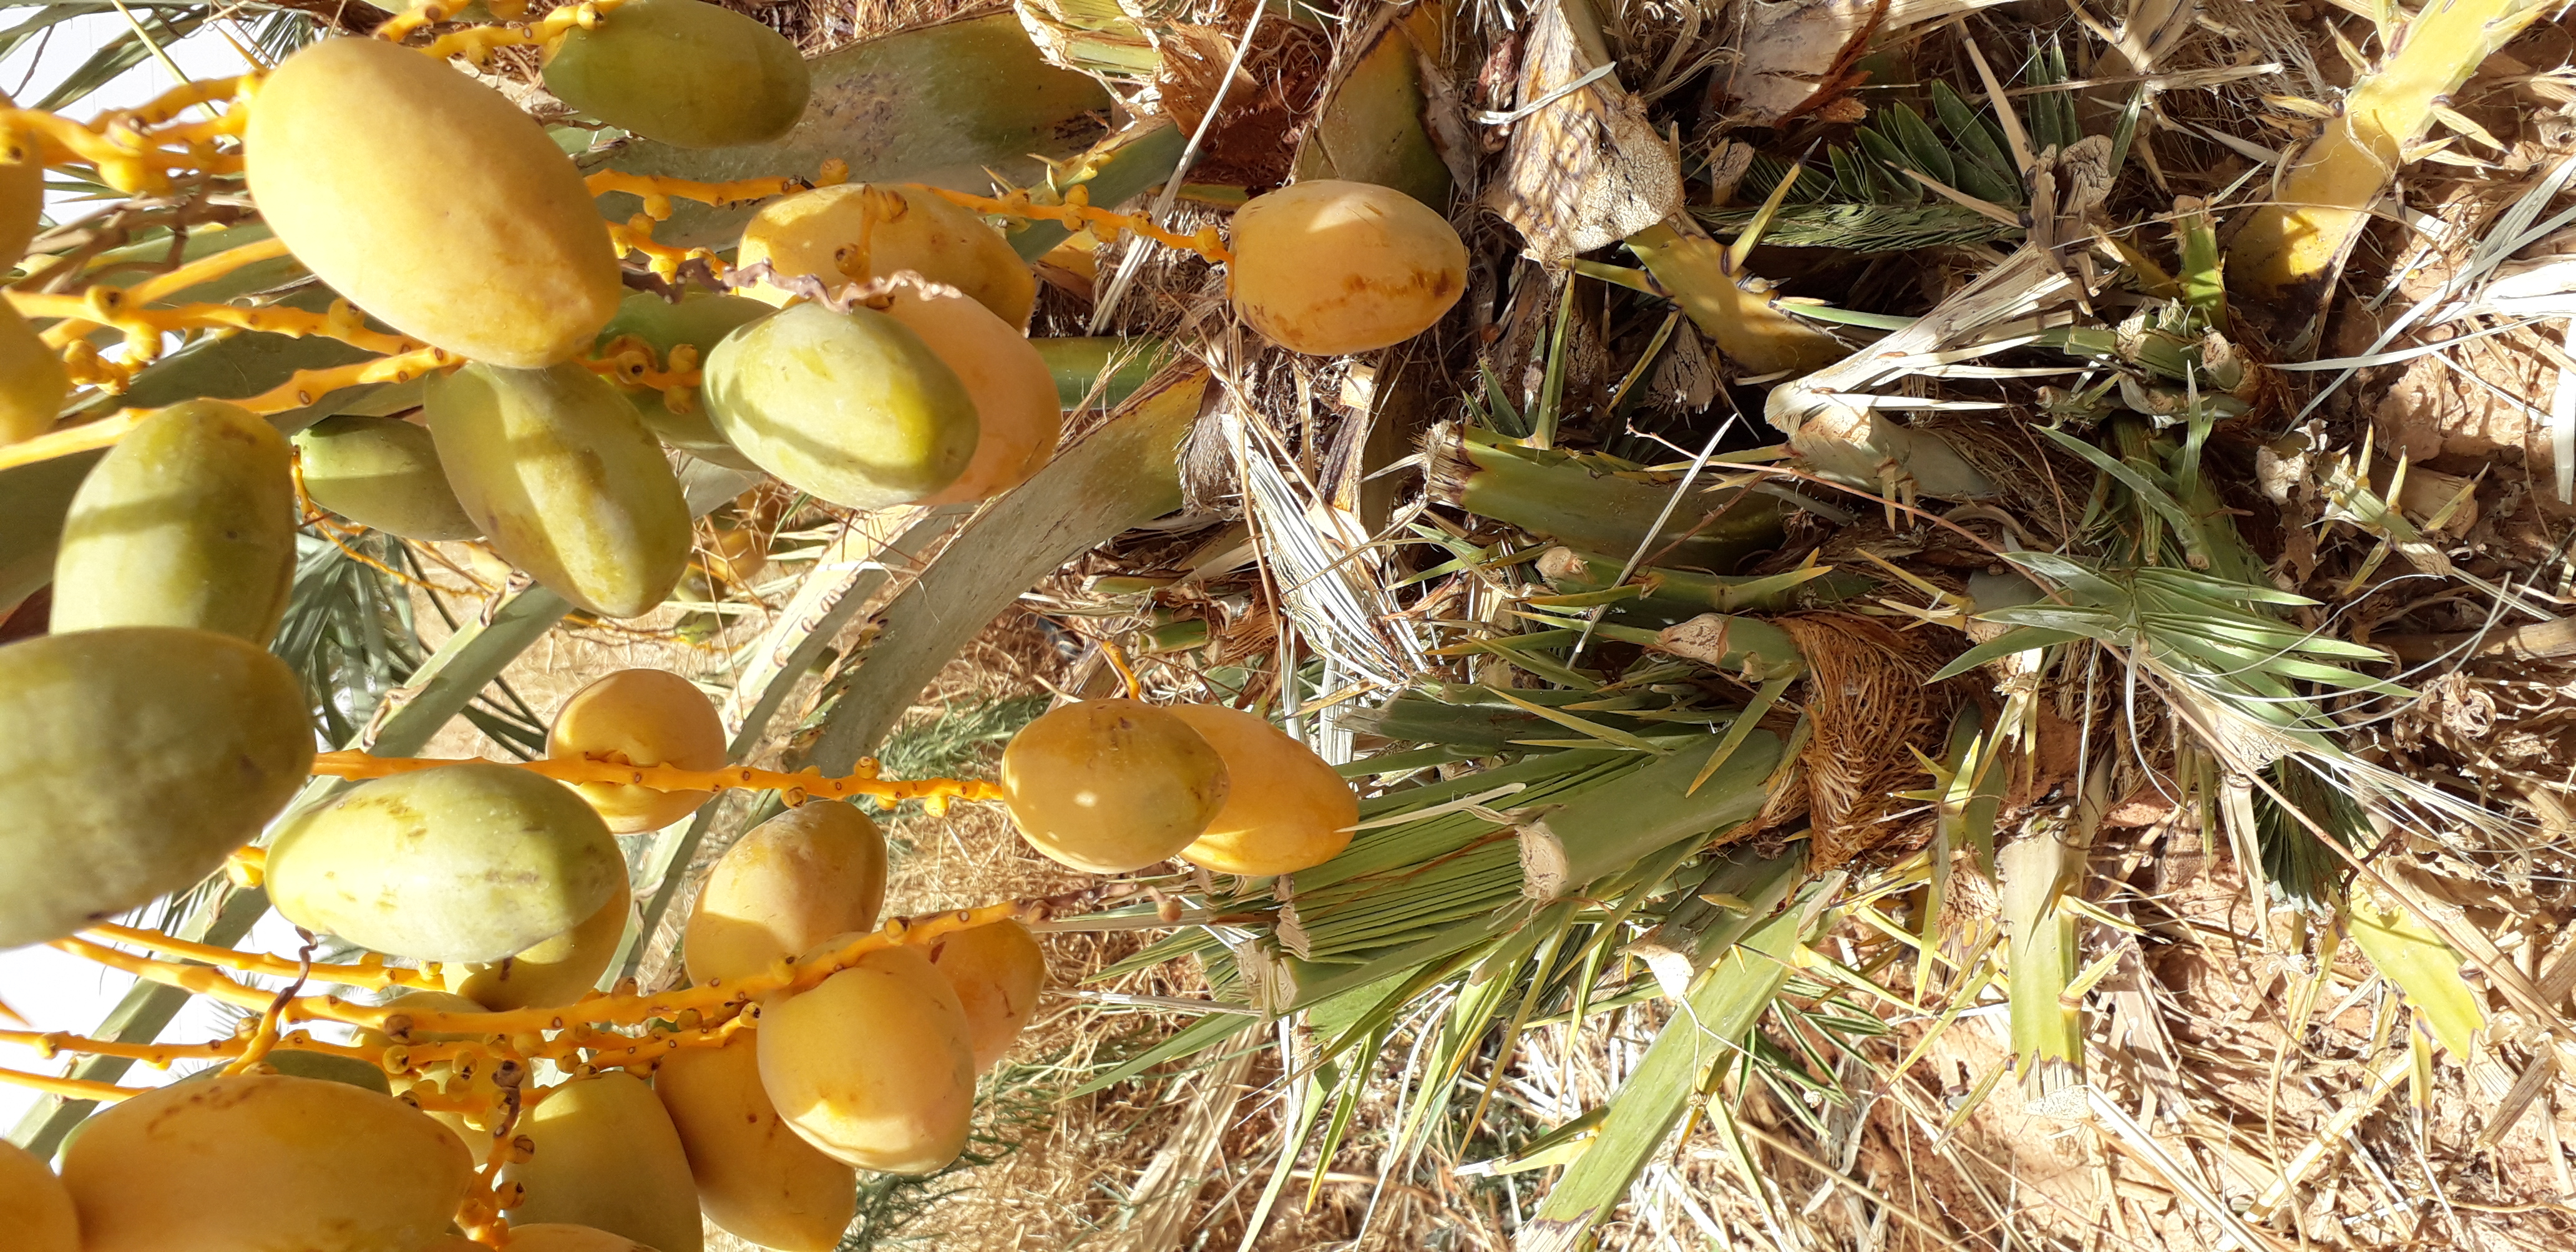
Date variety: Boumajhoul